The Battle of Alexander at Issus

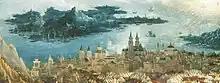
An island, and a cityscape featuring church towers

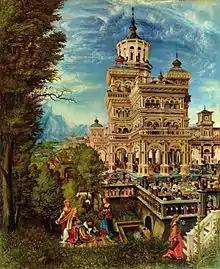
"Susannah and the Elders" (1526), the only other painting by Altdorfer in the Alte Pinakothek

Featured alongside the anachronism in "The Battle of Alexander at Issus" is a genuine lack of historicity. Altdorfer demonstrates minimal hesitance in neglecting the painting's historical integrity for the sake of its heroic style, in spite of the pains he took to research the battle. That the Persian army was up to twice the size of the Macedonian army is not clear, and the relative positioning of the soldiers as reported by ancient sources has been disregarded. According to art critic Rose-Marie Hagen, "The artist was faithful to the historical truth only when it suited him, when historical facts were compatible with the demands of his composition." Hagen also notes the placement of women on the battlefield, attributing it to Altdorfer's "passion for invention", since the wife of Darius, his mother and his daughters were waiting for Darius back at the camp, not in the thick of battle. True to form, however, Altdorfer made the aristocratic ladies "look like German courtly ladies, dressed for a hunting party" in their feathered toques: